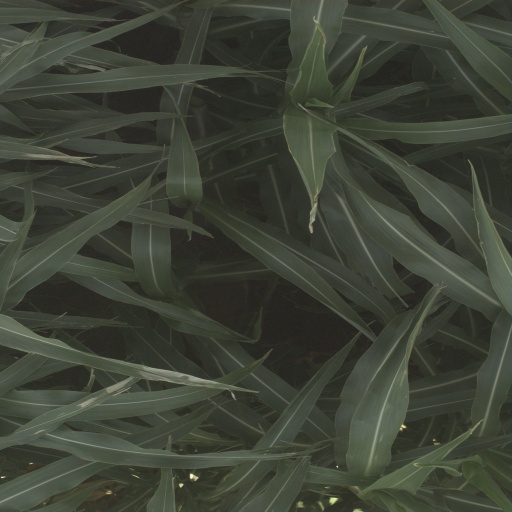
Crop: sorghum